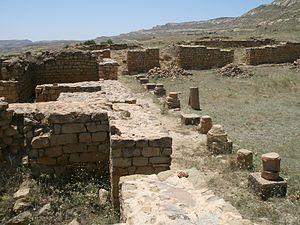
La wilaya de Médéa est une wilaya algérienne située au nord du pays. Ayant pour chef-lieu la ville du même nom.
Les Zirides sont une dynastie berbère sanhajienne qui régna dans l'est de l'Afrique du Nord, originaire du Maghreb central, ils contrôlent épisodiquement une grande partie du Maghreb entre 972 et 1014 et vont régner sur l'Ifriqiya jusqu'en 1148.
L'histoire de l'Algérie s'insère dans l'histoire plus large du Maghreb et remonte à des millénaires. Dans l'Antiquité, le territoire algérien connaît la formation des royaumes numides avant de passer sous la domination partielle des Romains, des Vandales, des Byzantins et des principautés berbères indépendantes.